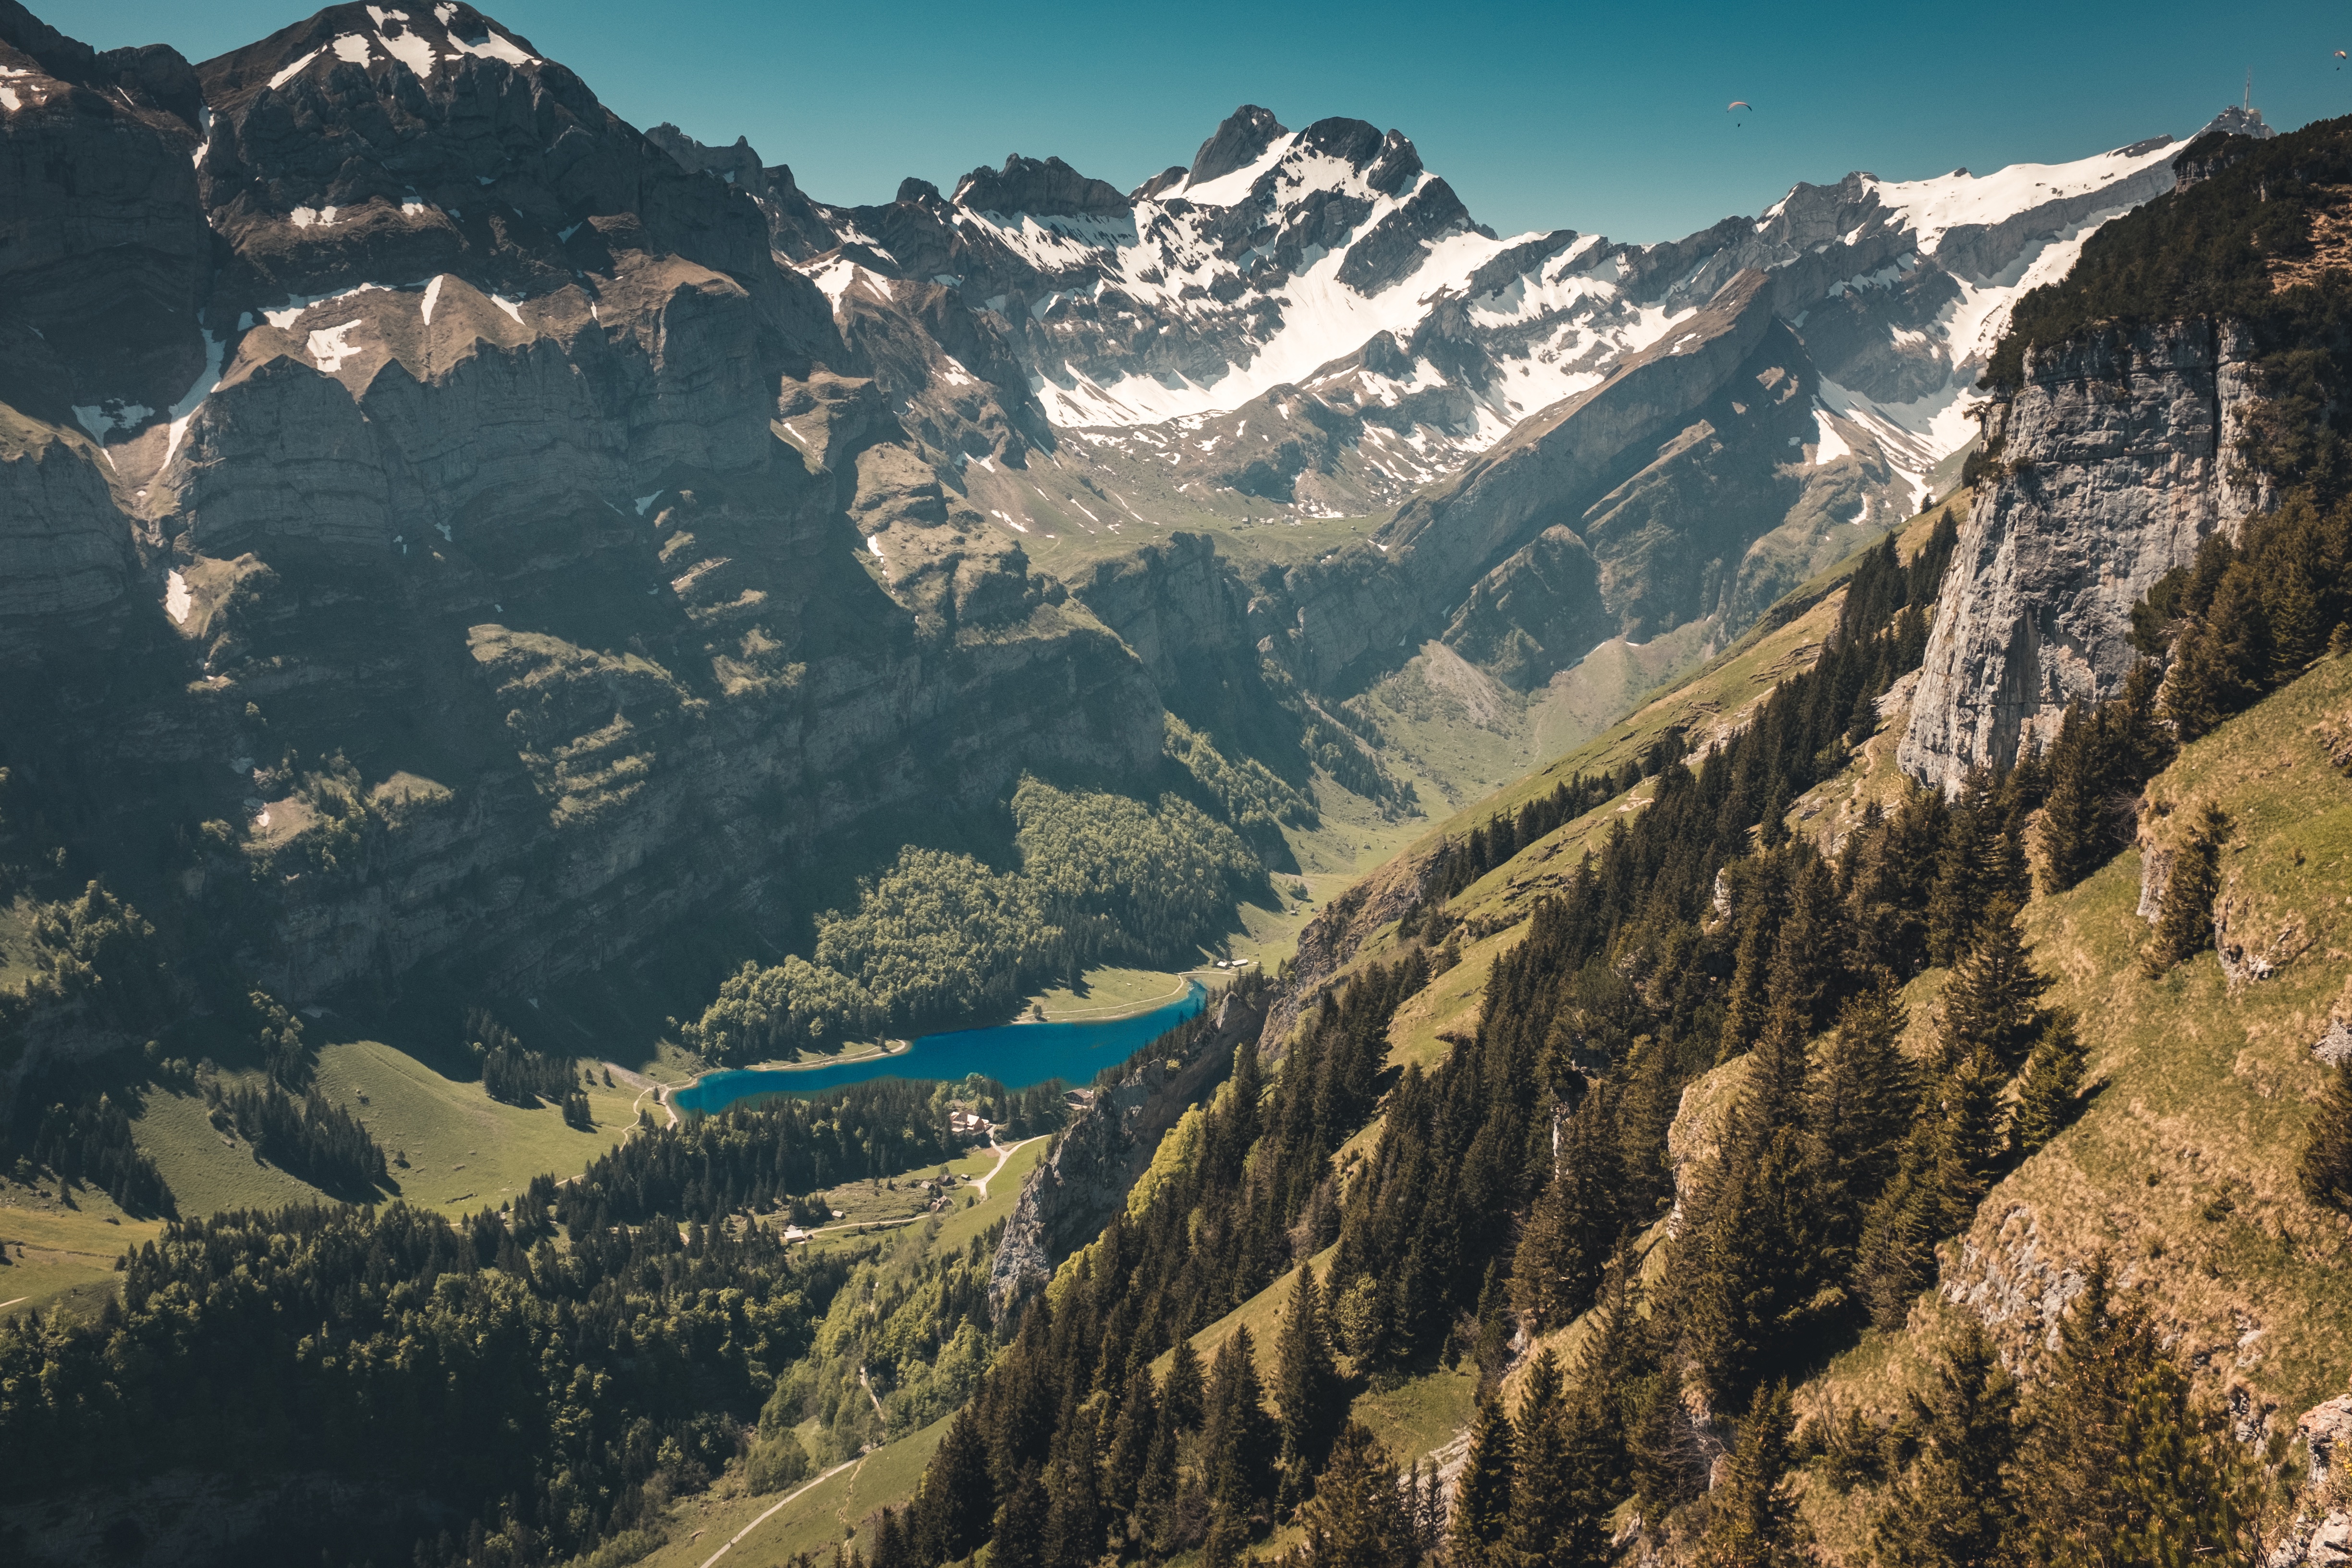
landscape, nature, wilderness, walking, mountain, adventure, valley, mountain range, national park, ridge, summit, alps, plateau, landform, aerial photography, mountain pass, geographical feature, mountainous landforms